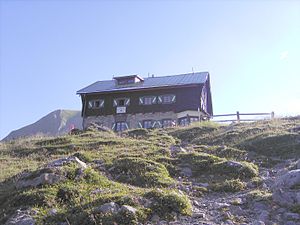
Lechtaler Alperne / Turisme
Anhalter Hütte
Anhalter Hütte
Lechtaler Alperne er en bjergkæde i de østrigske delstater Tyrol og Vorarlberg. Lechtaler Alperne omfatter med Parseierspitze den eneste bjergtop over 3.000 moh. i de Nordlige kalkalper. Bjergkæden er opkaldt efter Lechtal, det øvre løb af floden Lech.